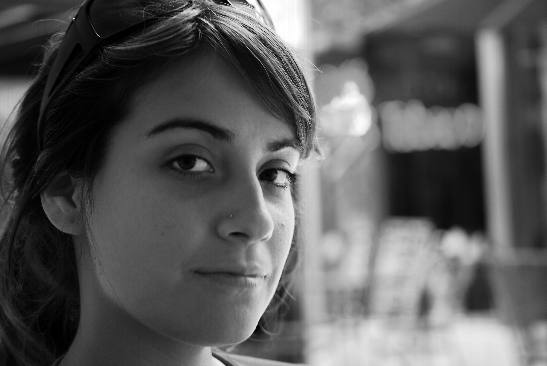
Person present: Yes